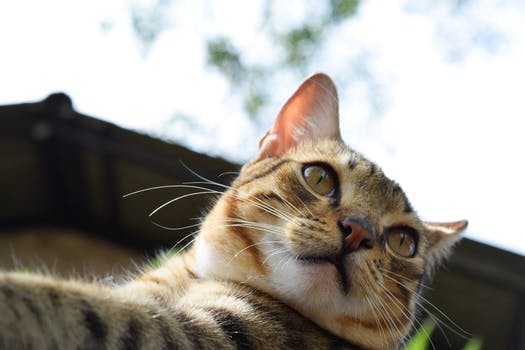
Label: No Watermark